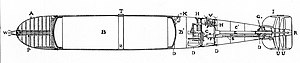
Whitehead torpedo / Whitehead som torpedofabrikant
En typisk rundnæset model, illustreret i lærebogen The Whitehead Torpedo, udgivet af U.S. Navy in 1898: A. sprænghoved B. luftbeholder C. maskinrum E. skrueaksel F. styremotor H. hydrostat
Whitehead torpedoen var den første brugbare selvbevægelige torpedo. Den var udviklet af den britiske ingeniør Robert Whitehead og blev fra 1868 solgt til en række lande, som enten købte Whiteheads torpedoer eller fremstillede dem på licens. Designet blev løbende forbedret gennem årene, men efter Whiteheads død i 1905 ophørte familiens indflydelse på produktionen. Selv om senere torpedoer også har været omtalt som "Whitehead", har dette været en mere generel betegnelse.